Edgcott

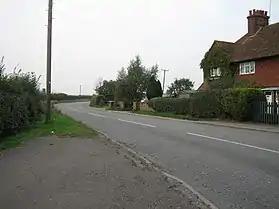
Residence on Edgcott Road near Mill Hill

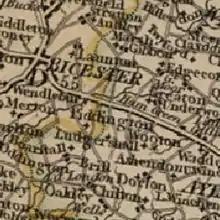
Edgcott showed next to Bicester in 1806. Author: C, Smith

Edgcott is a village and a civil parish in Buckinghamshire district in the ceremonial county of Buckinghamshire, England. It is in the Aylesbury Vale, about eight miles east of Bicester.